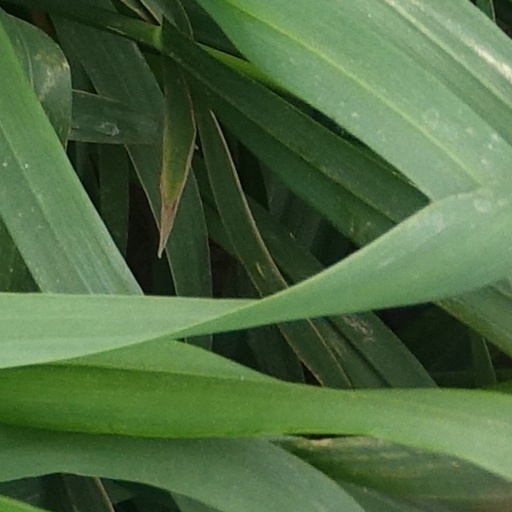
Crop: wheat